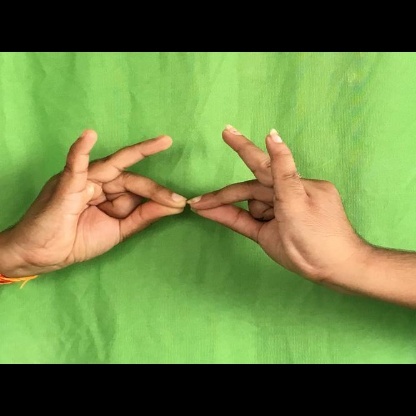
Mudra: Sakata